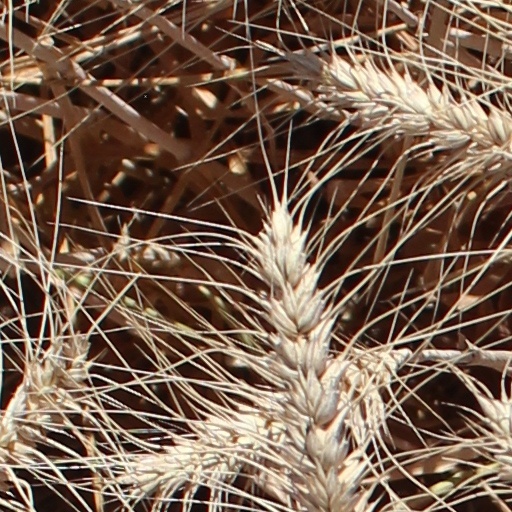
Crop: wheat